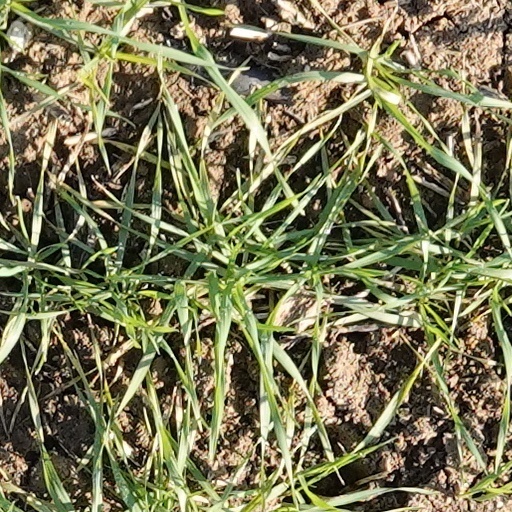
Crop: wheat